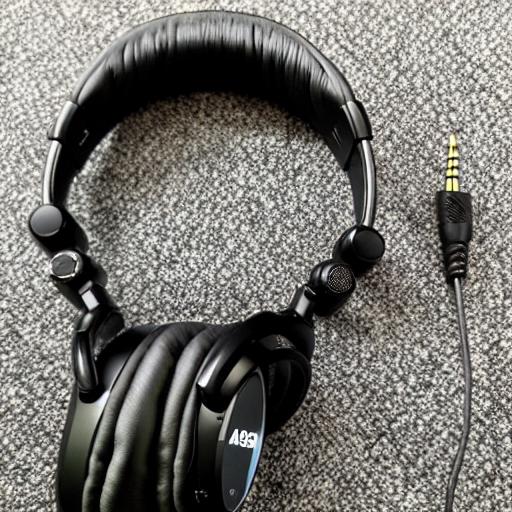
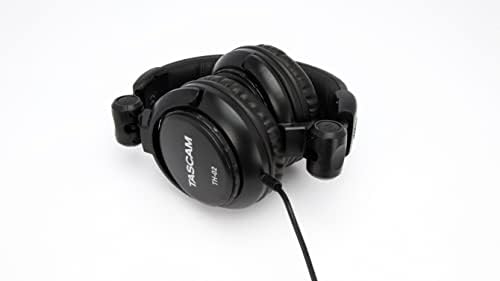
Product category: headphones
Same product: no